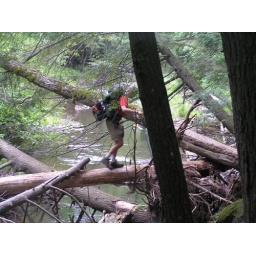
No bridge over this river just a bunch of fallen logs. I gotta admit I just got crossed in the water